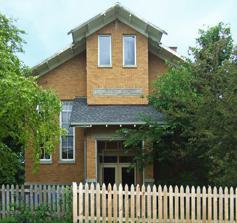
Building: Waubesa School
Country: United States of America
Year built: 1920
United States historic place Waubesa School U.S. National Register of Historic Places Location 5979 Sigglekow Rd., McFarland, Wisconsin Coordinates 43°01′34″N 89°16′38″W / 43.02611°N 89.27722°W / 43.02611; -89.27722 ( Waubesa School ) Area 1.3 acres (0.53 ha) Built 1920 ( 1920 ) Built by Louis A. Harrison Architectural style American Craftsman NRHP reference No. 97000806 Added to NRHP July 17, 1997 The Waubesa School is a historic school building at 5979 Siggelkow Road in McFarland, Wisconsin . Built in 1920 by contractor Louis A. Harrison, the school is a relatively late example of a one-room schoolhouse . The one-story brick building has an American Craftsman design with a projecting entrance topped by a bell tower , large sash windows, and a gable roof with exposed rafters. Like most one-room schoolhouses built after 1910, the Waubesa School is much larger than its nineteenth-century counterparts, and it included amenities such as electric wiring, a furnace, and a small library; its plans also included indoor plumbing, but this was rejected by voters due to its cost. Many of these features were likely a response to Wisconsin's state graded school initiative; though one-room schools were ineligible to be state-graded, the school met many of the other certification requirements. The school operated until 1954, when the school board voted to consolidate with the McFarland School District; McFarland used the building as a kindergarten until 1961 and sold it to private owners the following year. The building was added to the National Register of Historic Places on July 17, 1997. References